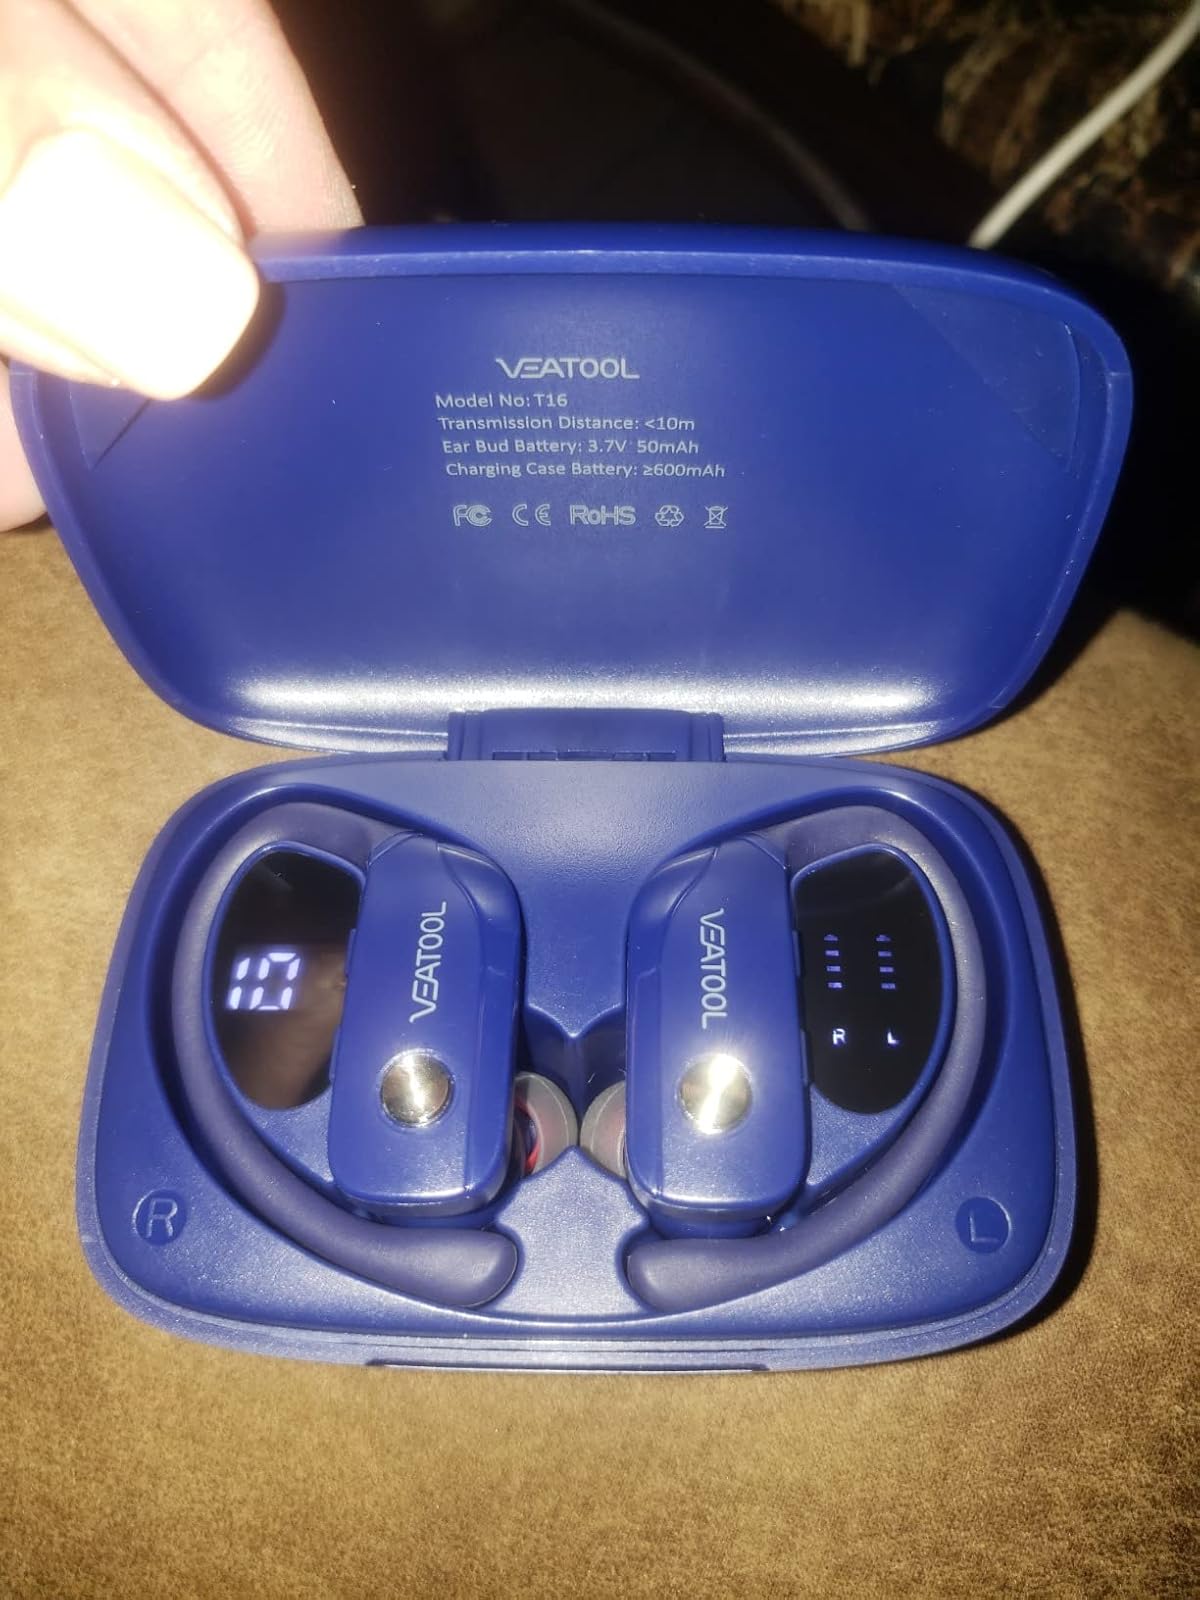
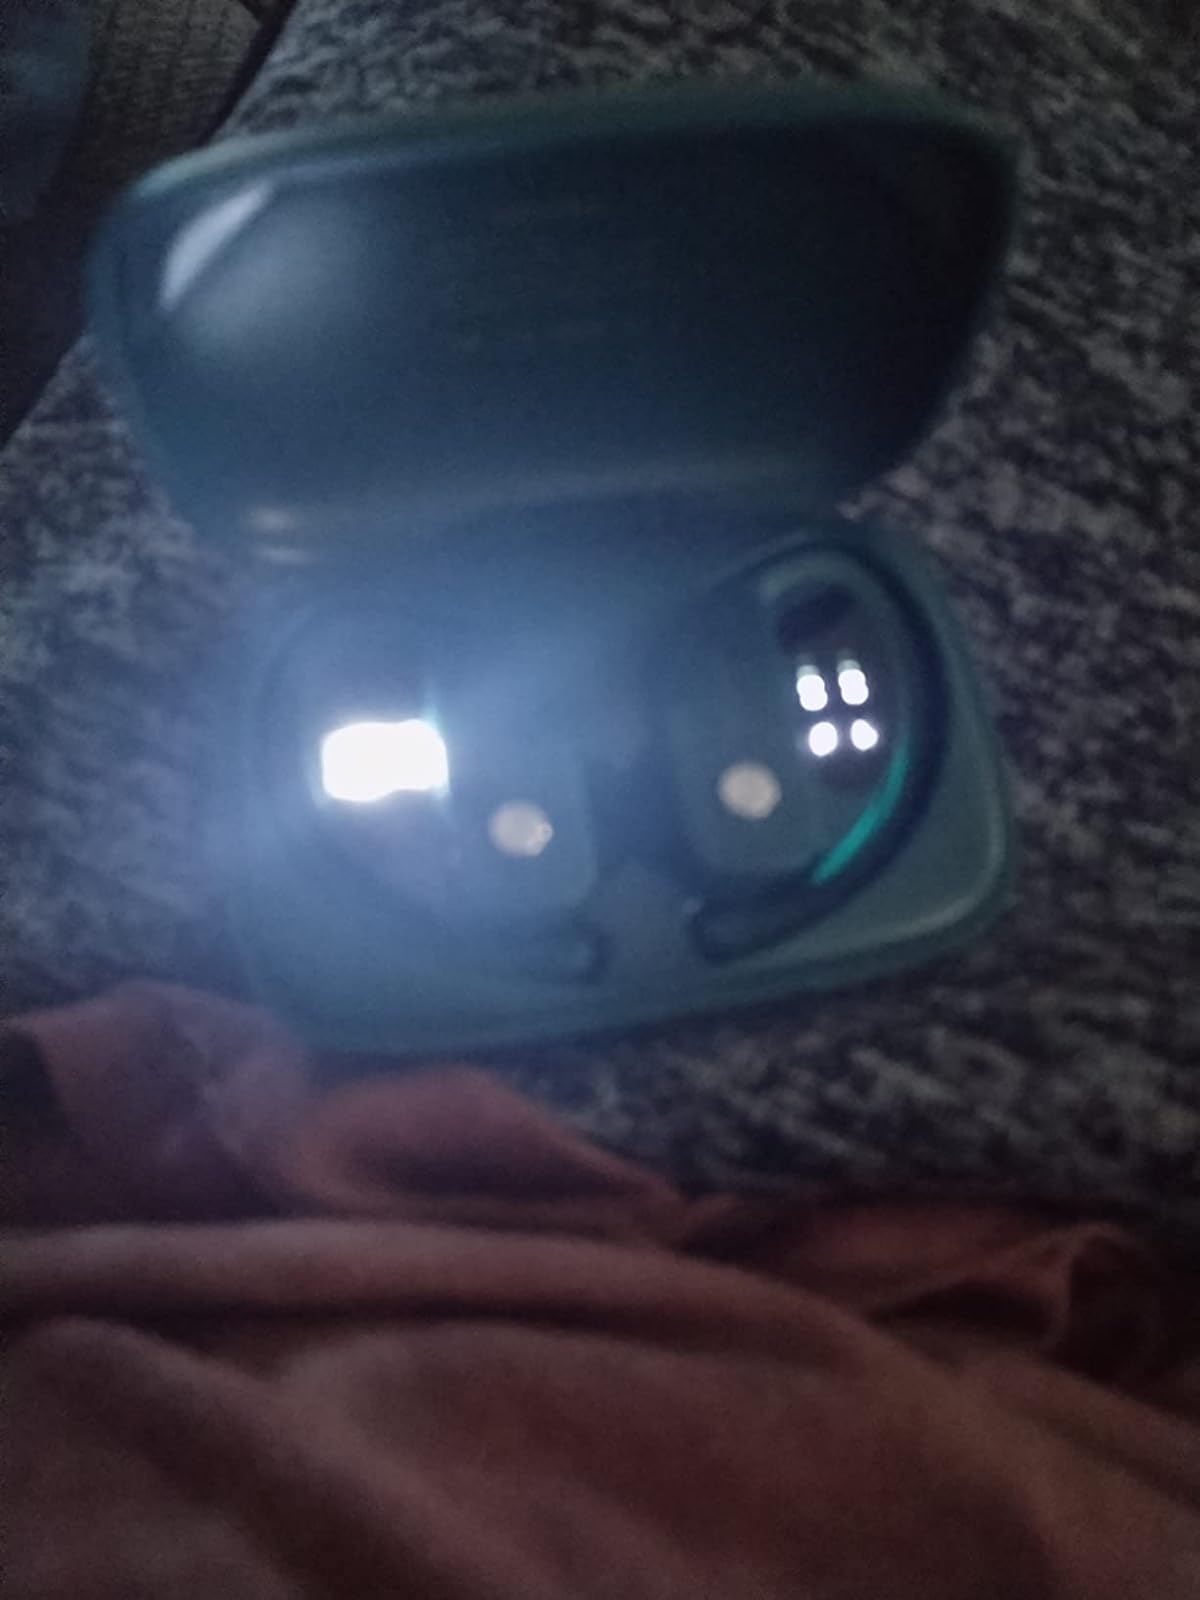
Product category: earbuds
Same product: no